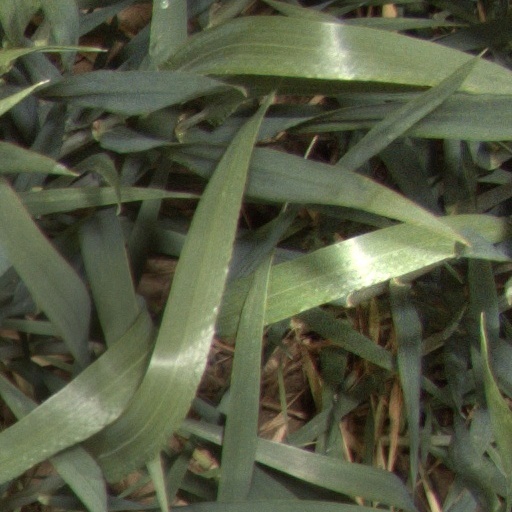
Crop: wheat